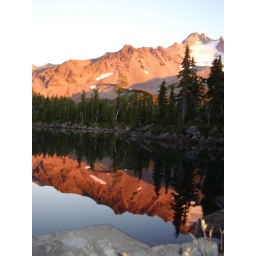
As the sun set in the west the mountain glowed and the lake was calm, creating a reflection that was memorable.